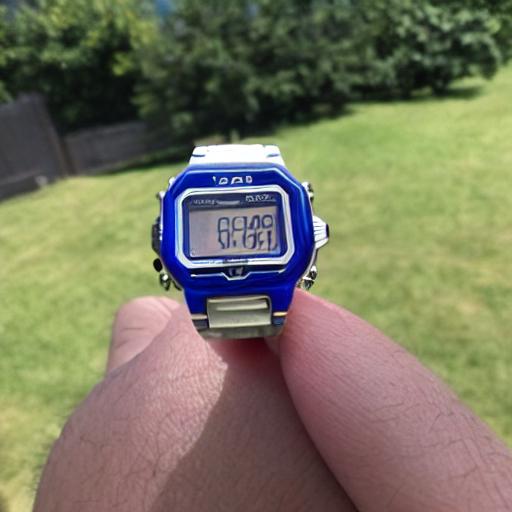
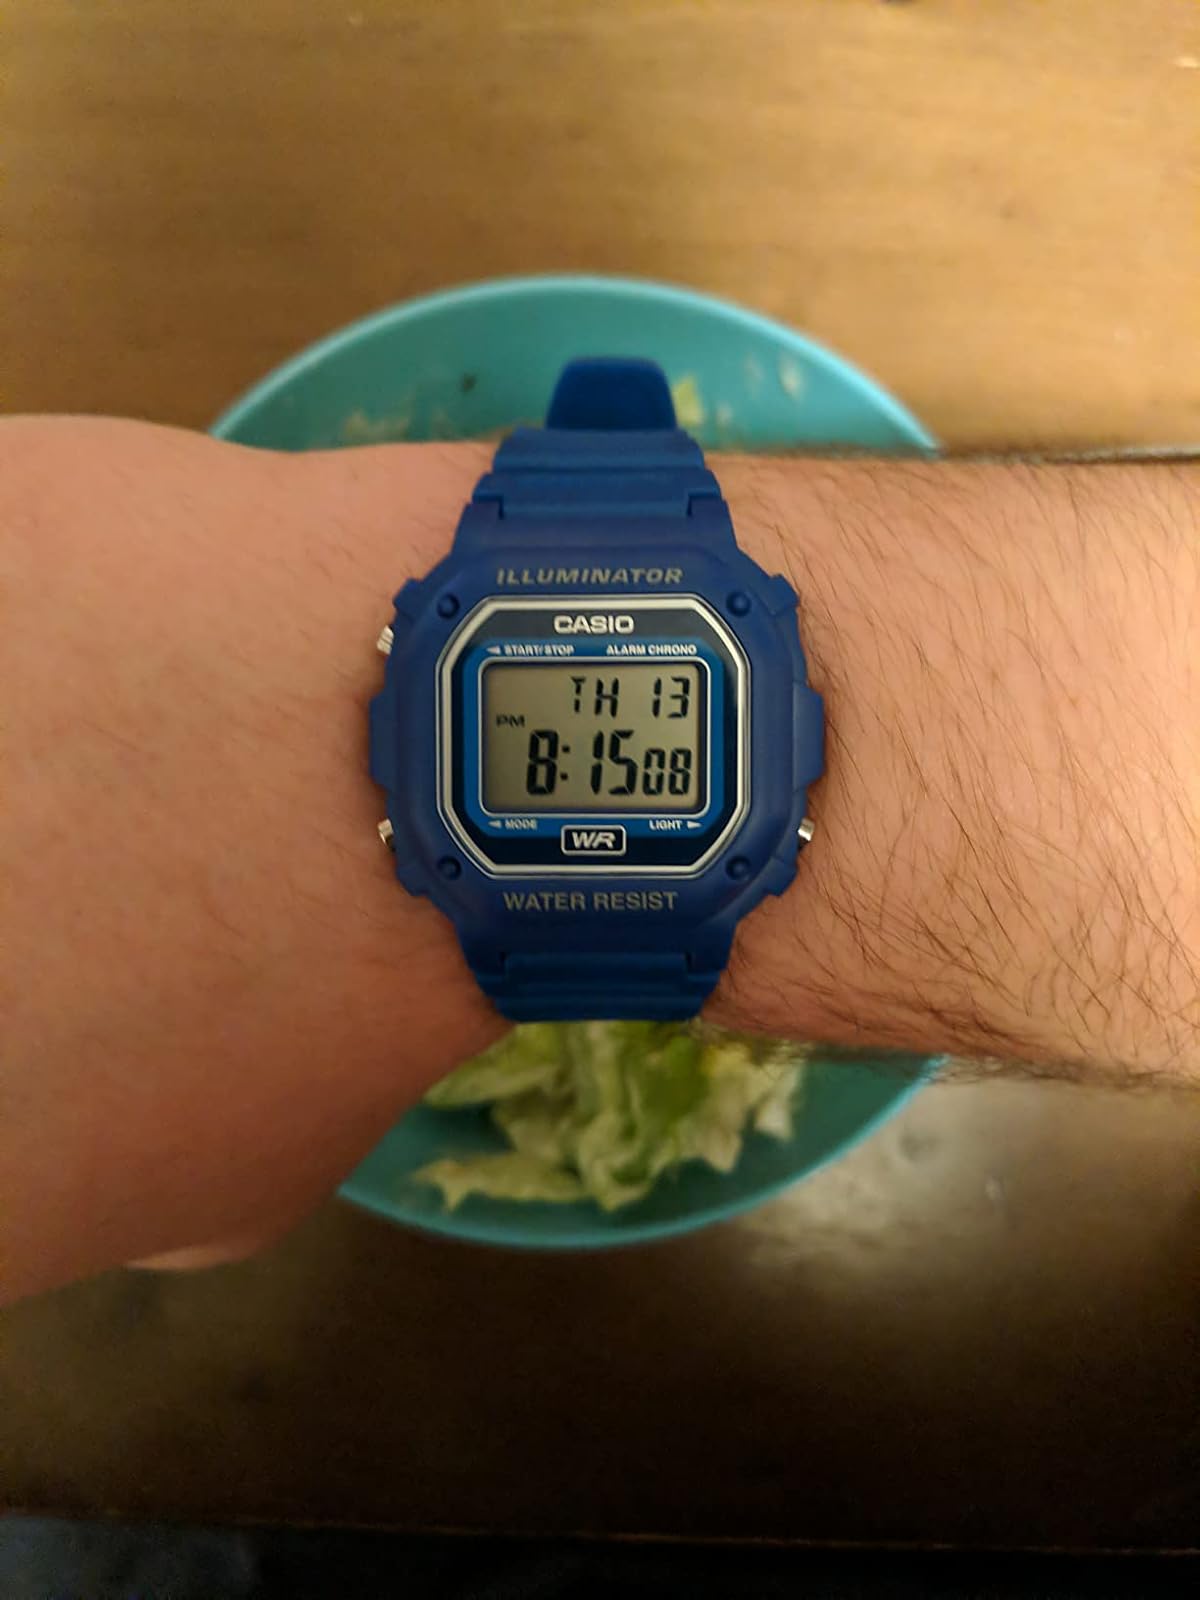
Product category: accessories_watch
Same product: no